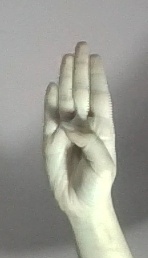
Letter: kaaf